History of gardening

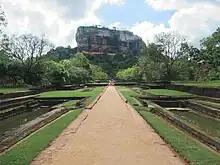
Sigirya gardens in Sri Lanka

Mesopotamia, the "land between the Rivers" Tigris and Euphrates, comprises a hilly and mountainous northern area and a flat, alluvial south. Its peoples (Sumerians, Akkadians, Assyrians, and Babylonians) were urban and literate from about 3,000 BC. Evidence for their gardens comes from written texts, pictorial sculpture, and archaeology. In Western tradition, Mesopotamia was the location of the Garden of Eden and the Hanging Gardens of Babylon. Temple gardens developed from the representation of a sacred grove; several distinct styles of royal garden are also known.